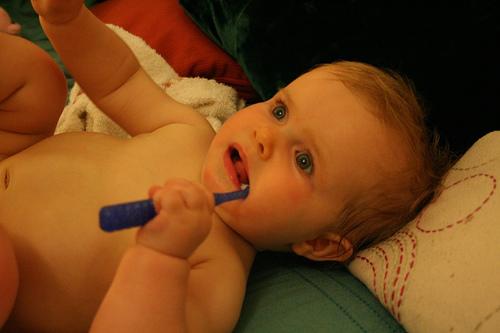
a close up of a child laying brushing her teeth